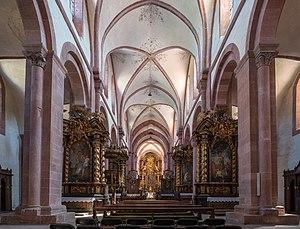
L’abbaye de Bronnbach est une ancienne abbaye de moines cisterciens fondée en 1151, dans la ville actuelle de Wertheim.